Arlene Dahl

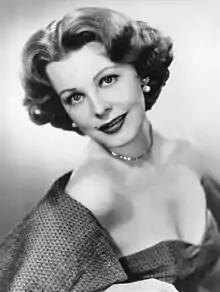
Dahl in 1953

Arlene Carol Dahl (August 11, 1925 – November 29, 2021) was an American actress active in films from the late 1940s. Born in Minnesota to parents of Norwegian descent, Dahl started her acting career in musicals before transitioning to film, where she gained significant roles in MGM productions such as "My Wild Irish Rose" (1947) and "The Bride Goes Wild" (1948). She also starred in adventure films, notably "Caribbean Gold" (1952) and "Desert Legion" (1953).